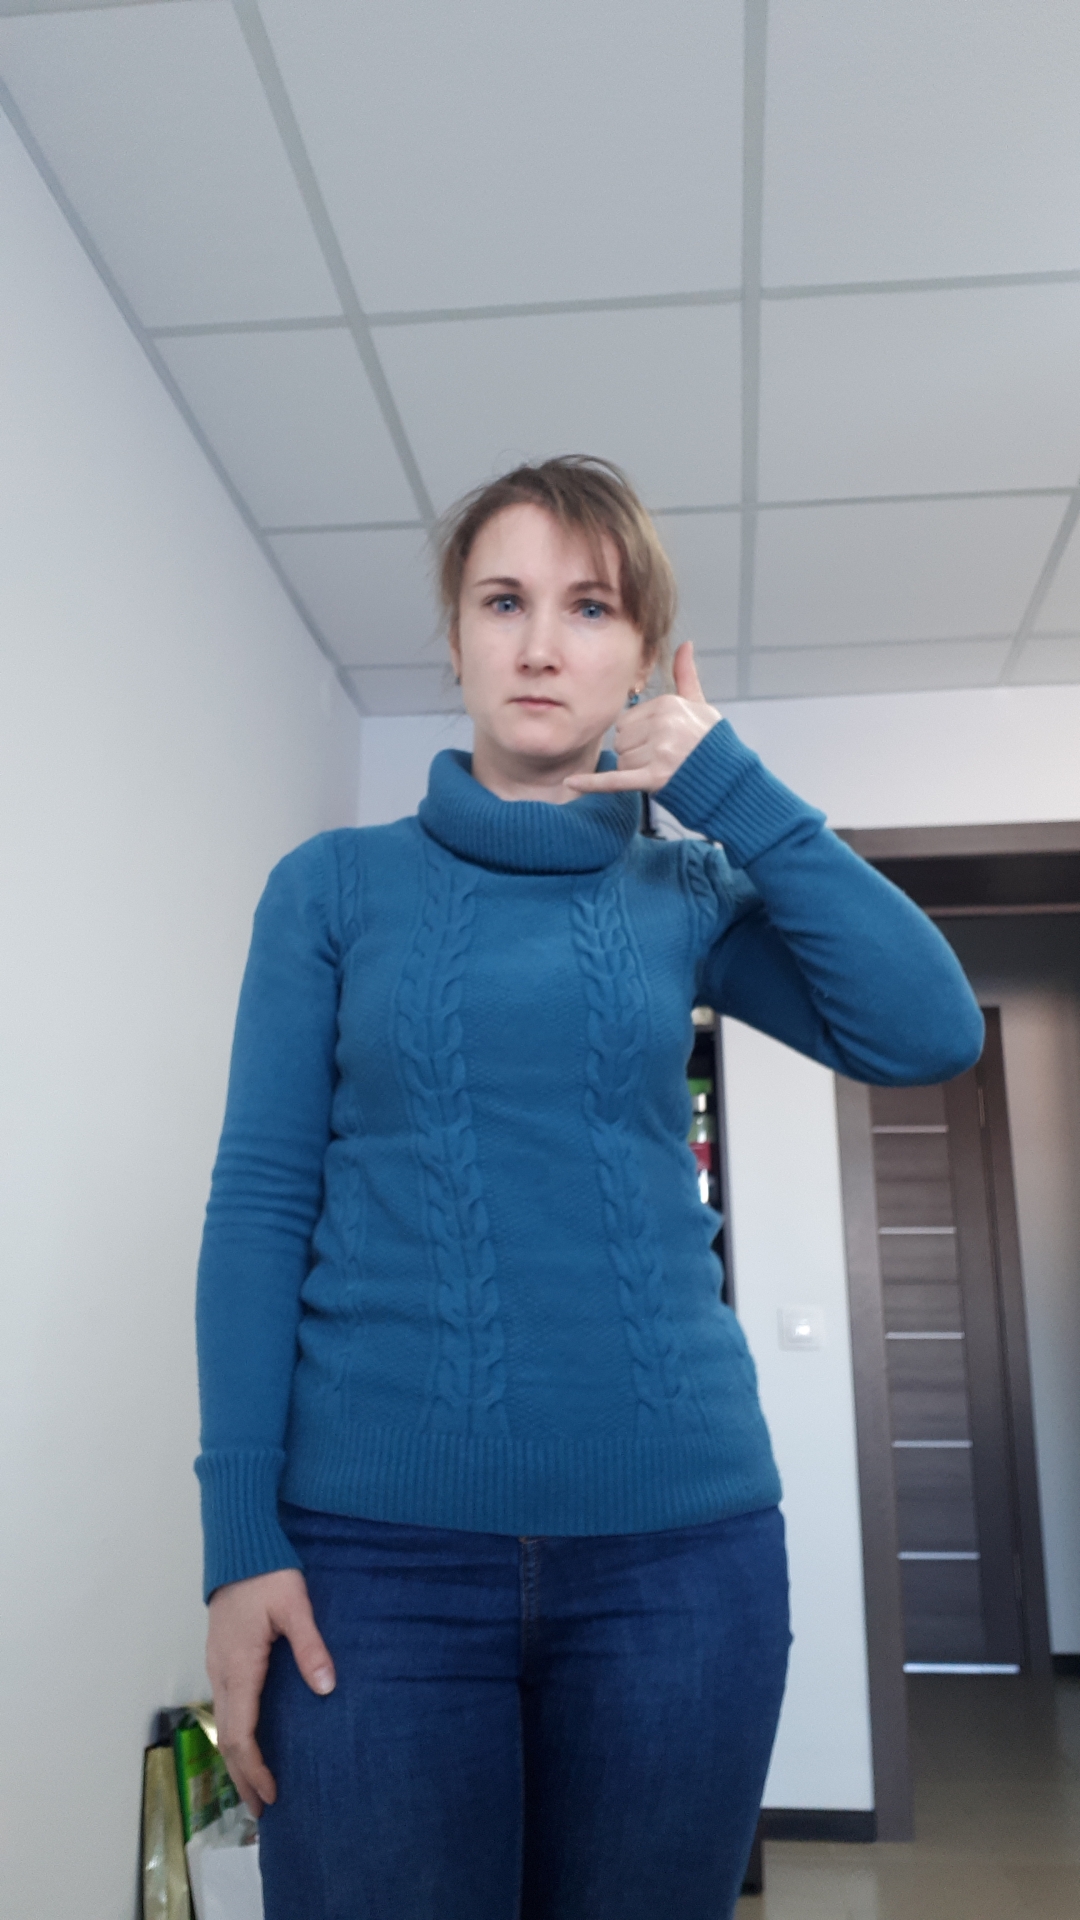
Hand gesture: call